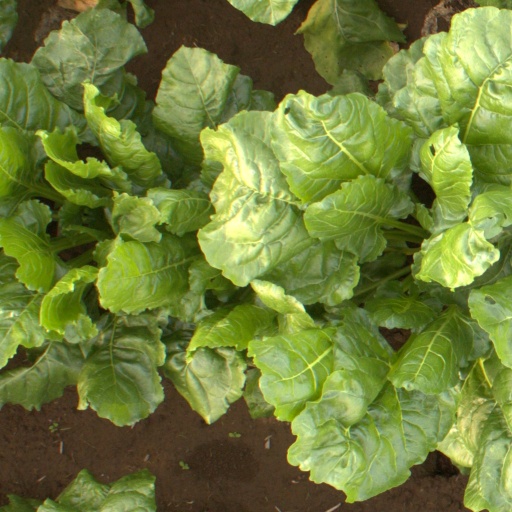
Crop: sugar beet